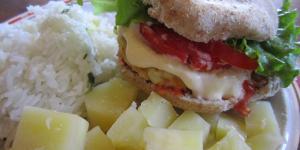
milanesas argentinas de soja